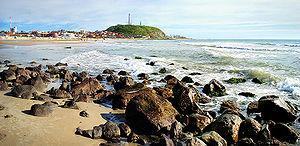
Torres est une ville brésilienne du nord-est de l'État du Rio Grande do Sul.